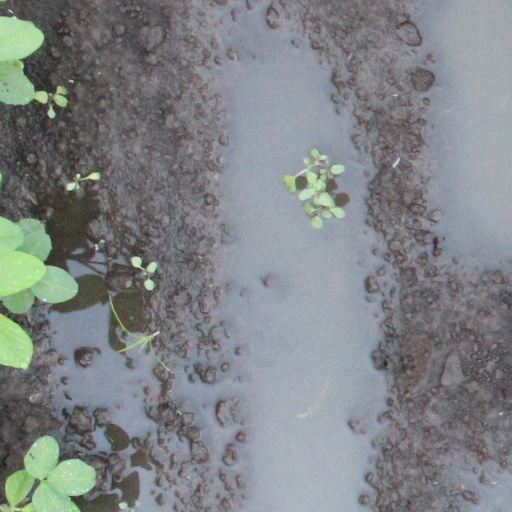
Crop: soybean